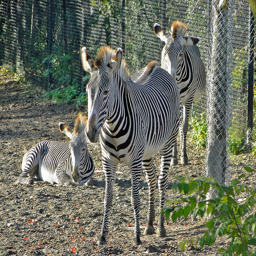
A fenced in area with three zebra standing and one laying down.
Three zebras standing behind a fenced in area
Three zebras gathered together beside a chainlink fence.
two standing zebras and one sitting at a zoo
Three zebras on dirt patch next to a fence.